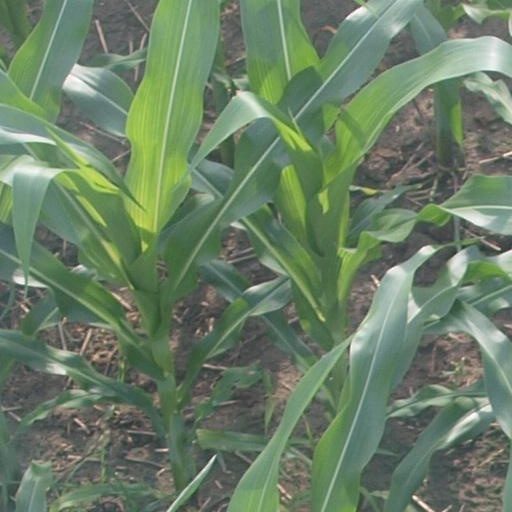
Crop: maize; corn